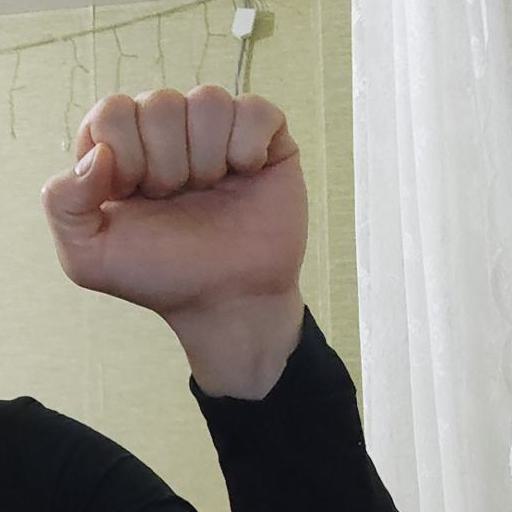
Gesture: fist